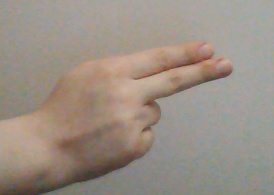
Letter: ain